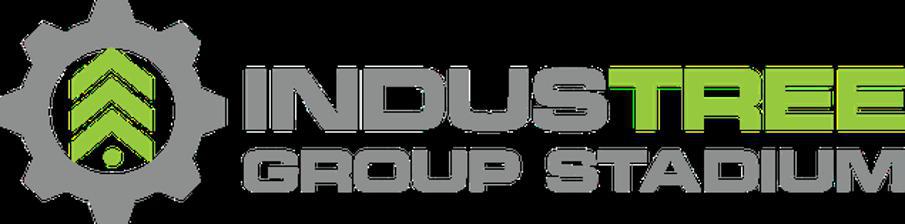
Building: Central Coast Stadium
Country: Australia
Year built: 2000
Sports venue in New South Wales, Australia Central Coast Stadium Industree Group Stadium Location Gosford , Australia Coordinates 33°25′42″S 151°20′17″E / 33.42833°S 151.33806°E / -33.42833; 151.33806 Owner Central Coast Council Operator VenuesLive Capacity 20,059 Record attendance 21,379 – Central Coast Mariners vs Melbourne Victory , 25 May 2024 A-League Men Grand Final Field size 133 x 82 m Surface Grass Construction Built 1999 Opened February 2000 Tenants Central Coast Mariners ( A-League ) (2005–present) Northern Eagles ( NRL ) (2000–2002) New Zealand Warriors ( NRL ) (2020–2021) Sydney Roosters ( NRL ) (one home game per year, 2015-present) Website industreegroupstadium.com.au Ground information International information Only women's Test 12 January 1985: Australia v England As of 7 September 2020 Source: CricketArchive Central Coast Stadium in 2009 Bluetongue Central Coast Stadium at night East stand of Bluteongue Stadium during a 2007 Preseason Cup match Central Coast Stadium is a sports venue in Gosford , on the Central Coast of New South Wales , Australia. From the establishment of the first venue at the site in 1915 it was known as Waterside Park , being renamed Grahame Park after significant expansion in 1939. Since then it has had several names incorporating that name, but as of 2024 [update] it is called Industree Group Stadium under naming rights .  The stadium is home to the Central Coast Mariners Association football club which competes in the A-League . The stadium also hosts rugby league and rugby union fixtures on an ad hoc basis as well as other major social events. The stadium was originally designed to be the home stadium for the North Sydney Bears rugby league football club. History In 1911, Erina Shire Council proposed to create a park on the shore of Brisbane Water . The park required much land to be reclaimed from marshland. It also required privately-owned land to be purchased by the council and a section of road to be demolished. Waterside Park was opened in 1915 and a cricket pitch was added during that year. Further reclamation of the foreshore extended the park during the Depression that gave work to the unemployed. By 1939 surplus railway land had been added and a bowling club and green, as well as tennis courts, had been constructed. In 1939 the park was renamed Grahame Park, after the then mayor of Gosford , William Calman Grahame . A full stadium was then touted and later built in the late 1990s, planned to be ready in 1999 for NRL club the North Sydney Bears , before construction problems including large spells of inclement weather delayed completion. The stadium finally opened in early 2000 as NorthPower Stadium at Grahame Park, the Northern Eagles National Rugby League team (a merging of the aforementioned Bears and the Manly Warringah Sea Eagles ) taking residence there until their dissolving after the 2002 season. In 2003, with no major sporting team in residence, the stadium played host to three group matches in the 2003 Rugby World Cup . The Pacific Islanders rugby union team played one match at the stadium on their 2004 tour. The stadium gained its second full-time tenant in 2005 with the formation of the Central Coast Mariners , a team in the newly formed national A-League football competition. It became the first full-time national sporting competition to have a team play at the stadium. Further use of the stadium in 2006 follows from it being the home ground to the Central Coast Waves rugby union team, which joined the Shute Shield in 2006. The stadium continues to host NRL competition matches from time to time, as well as a some pre-season trials. The Central Coast Rays , the Central Coasts' Australian Rugby Championship team, played out of the stadium during the only season of the competition in 2007. The stadium continued as a home to the Mariners A-League side as of 2007 [update] , and hosted NRL matches throughout the 2008 Centenary Year. In 2014, the NSW Country Eagles hosted a National Rugby Championship match at Central Coast. In recent years the Sydney Roosters have hosted one NRL game per season at Central Coast Stadium; other clubs such as the South Sydney Rabbitohs , Wests Tigers , Manly-Warringah Sea Eagles and Canterbury-Bankstown Bulldogs have also taken games to the Central Coast. In 2004, Central Coast Stadium played host to two North Queensland Cowboys matches, the first of which resulted in a historic 20–20 draw with wooden spooners South Sydney, the first such result since golden point was introduced in 2003. A photo taken at the stadium appeared in a Season 5 episode of the U.S. TV series The Office . As described by reddit user kiasam111, new boss Charles ( Idris Elba ) walks out of his office to find Andy ( Ed Helms ) looking at what appears to be a screen-saver with a series of photos of football. A photo appears of two players, taken from an A-League game between Central Coast Mariners and Perth Glory , played at Bluetongue Stadium on 31 December 2008. The players in the photo (taken by Corey Davis of Getty Images) are Marc Anthony (Perth) and Matthew Osman (Central Coast). In the 2020 , and the first four months of the 2021 NRL seasons, the ground was used as a temporary home ground for the New Zealand Warriors , due to border restrictions between Australia and New Zealand which prevented the club from travelling freely between the two countries during the COVID-19 pandemic . VenuesLive took over the management of the ground from the Central Coast Council on 1 July 2022, and Industree Group acquired naming right on 14 November 2022. Name changes There have been several name changes since the Stadium was built, primarily reactions relating to sponsorship: Waterside Park, from 1915 Grahame Park, from 1939 NorthPower Stadium at Grahame Park, from January 2000 Central Coast Stadium at Grahame Park, from 23 September 2002 Central Coast Express Advocate Stadium at Grahame Park, from 11 February 2003 Central Coast Stadium at Grahame Park, from 21 March 2005 Central Coast Bluetongue Stadium at Grahame Park, from 28 March 2006 Central Coast Stadium at Grahame Park, from 25 January 2014 Industree Group Stadium, from 14 November 2022 Description The stadium is rectangular and unusual in that seating is located on only three sides of the ground. The southern end is open giving filtered views of Brisbane Water through a row of palm trees. With an all seater capacity of 20,059, it was as of 2012 [update] the second smallest stadium in the A-League . It is within walking distance of the Gosford CBD and Gosford railway station . The Central Coast Leagues Club and League Club Field are adjacent to the stadium, across Dane Drive. Transport Gosford railway station is nearby. The station is served by the Central Coast & Newcastle Line and a small number of long-distance services. Osprey nest There is a nest of eastern ospreys , a vulnerable species of bird, nesting in one of the light towers. The breeding pair produced chicks every year from 2016 until July 2023, when a video of the osprey family was posted on Facebook. The parents were named Rosie and Hutch by patrons of the stadium. Attendance records Record crowds for different sports: Sport Date Match Crowd Association football 25 May 2024 Central Coast Mariners def. Melbourne Victory 2023–24 A-League Men , Grand Final 21,379 Rugby league 16 August 2013 South Sydney Rabbitohs def. Manly-Warringah Sea Eagles 22–10 2013 NRL season , Round 23 20,060 1 July 2017 Cronulla-Sutherland Sharks def. Sydney Roosters 44–12 2017 NRL season , Round 17 20,060 Rugby union 27 October 2003 Japan def. by United States 26–39 2003 Rugby World Cup Pool B match 19,653 Rugby league test matches The stadium has hosted one rugby league international. Date Result Attendance Notes 1 November 2008 Scotland def. Fiji 18–16 9,720 2008 Rugby League World Cup Group B Rugby World Cup The stadium hosted three games of the 2003 Rugby World Cup which was held in Australia. Date Competition Home team Away team Attendance 11 October 2003 2003 Rugby World Cup Pool A Ireland 45 Romania 17 19,123 14 October 2003 2003 Rugby World Cup Pool A Argentina 67 Namibia 14 17,887 27 October 2003 2003 Rugby World Cup Pool B Japan 26 United States 39 19,653 See also List of soccer stadiums in Australia Lists of stadiums References